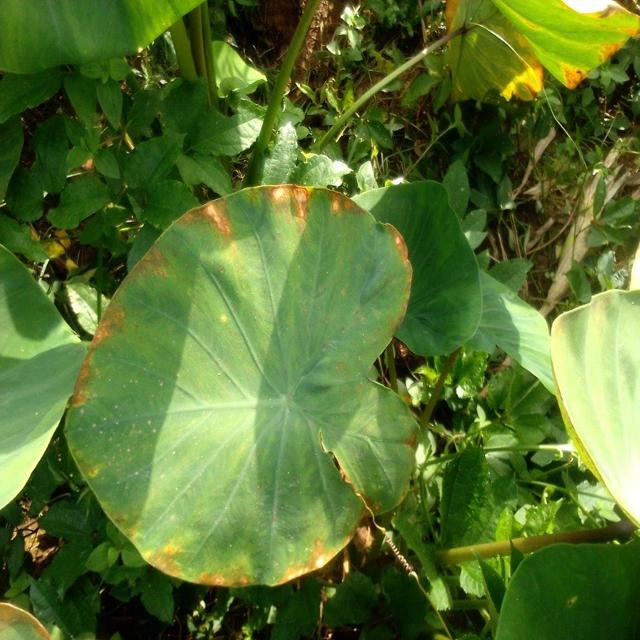
Label: Mid_Blight